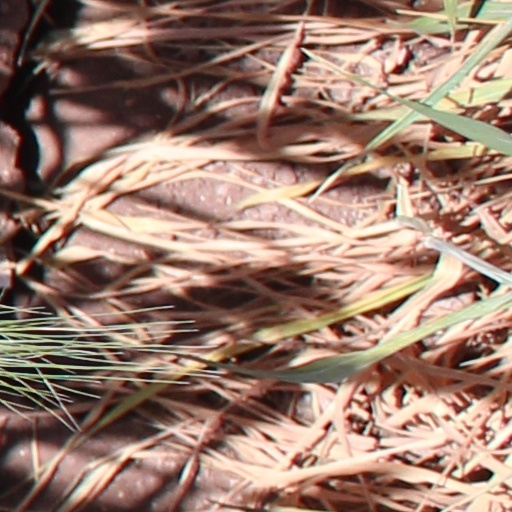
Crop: wheat